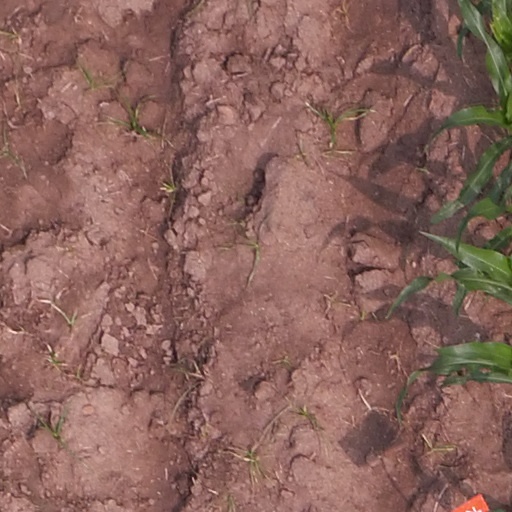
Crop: maize; corn